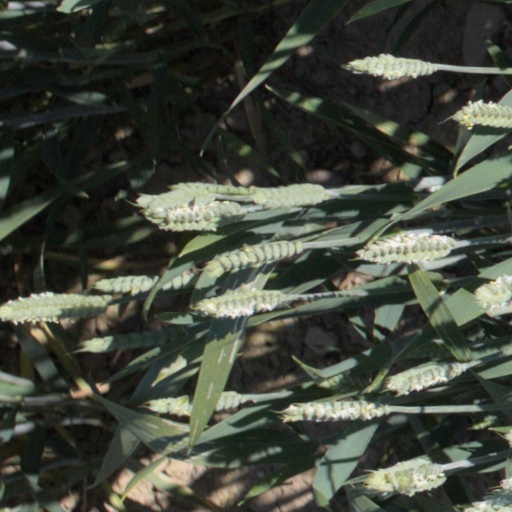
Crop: wheat